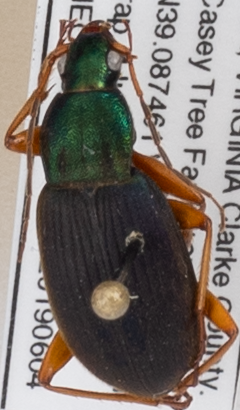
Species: Chlaenius aestivus
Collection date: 2019-06-04 04:00:00
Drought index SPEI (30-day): -0.9
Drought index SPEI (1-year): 2.09
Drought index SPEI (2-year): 2.09